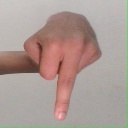
अक्षर: प